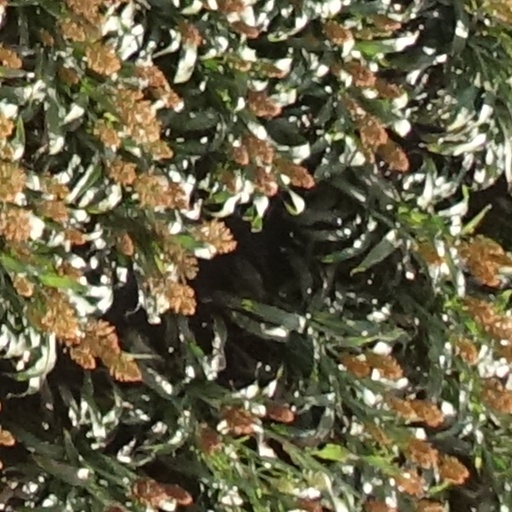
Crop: sorghum